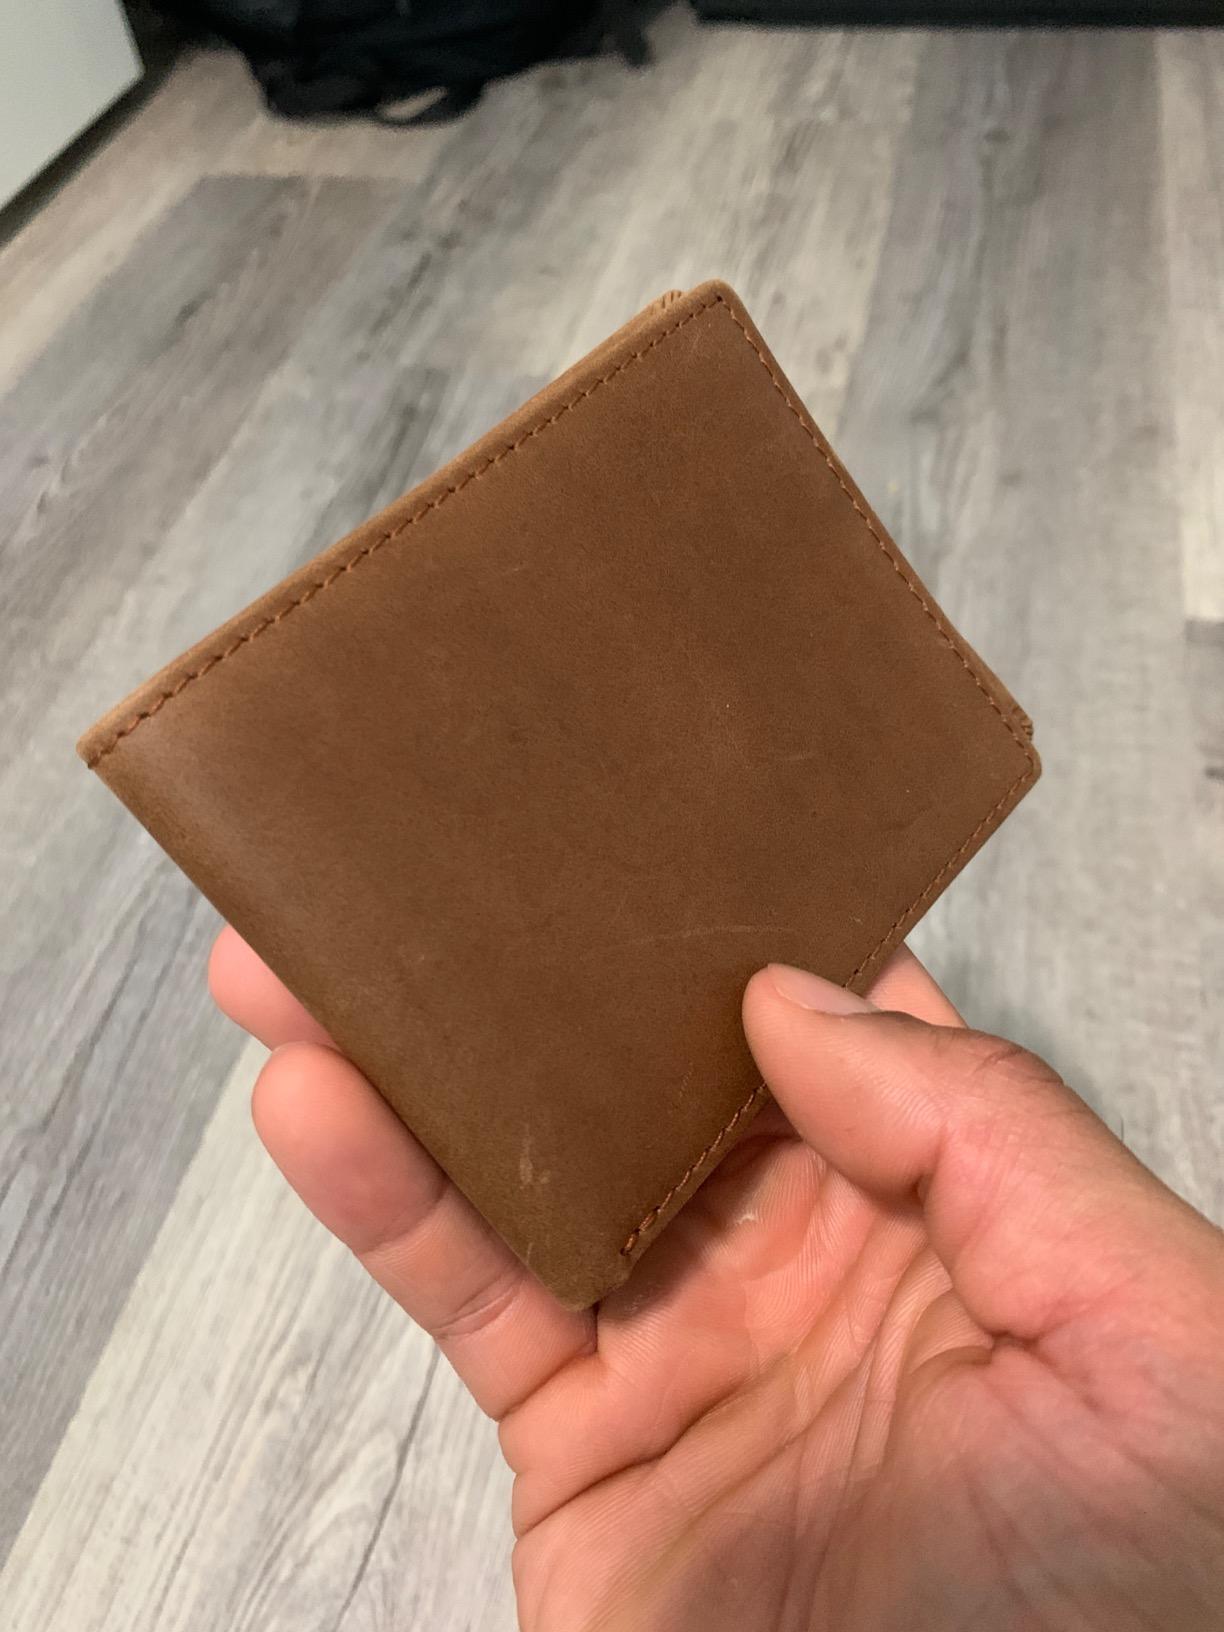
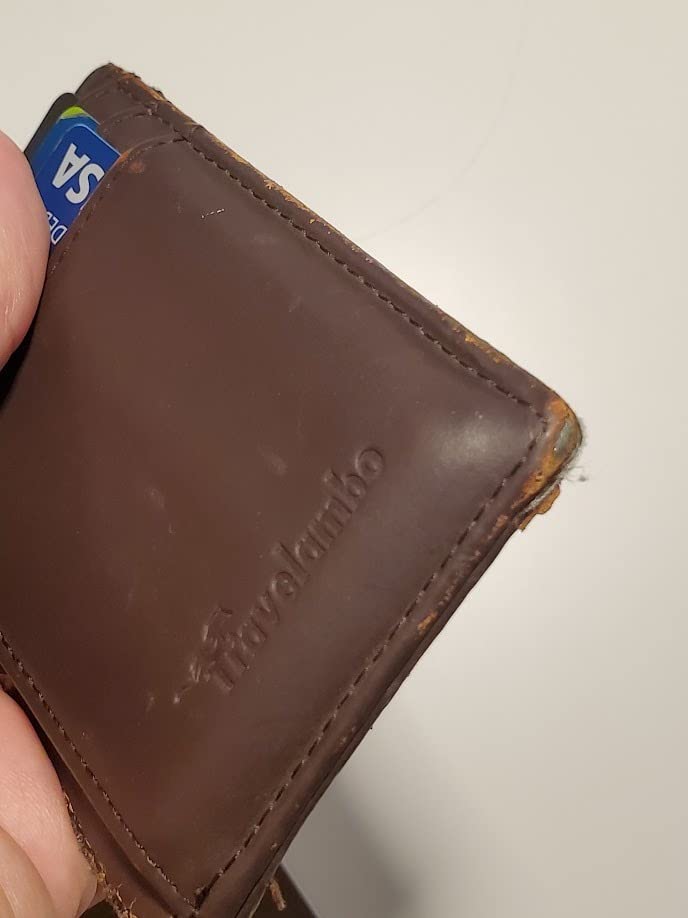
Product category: accessories_wallet
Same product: no